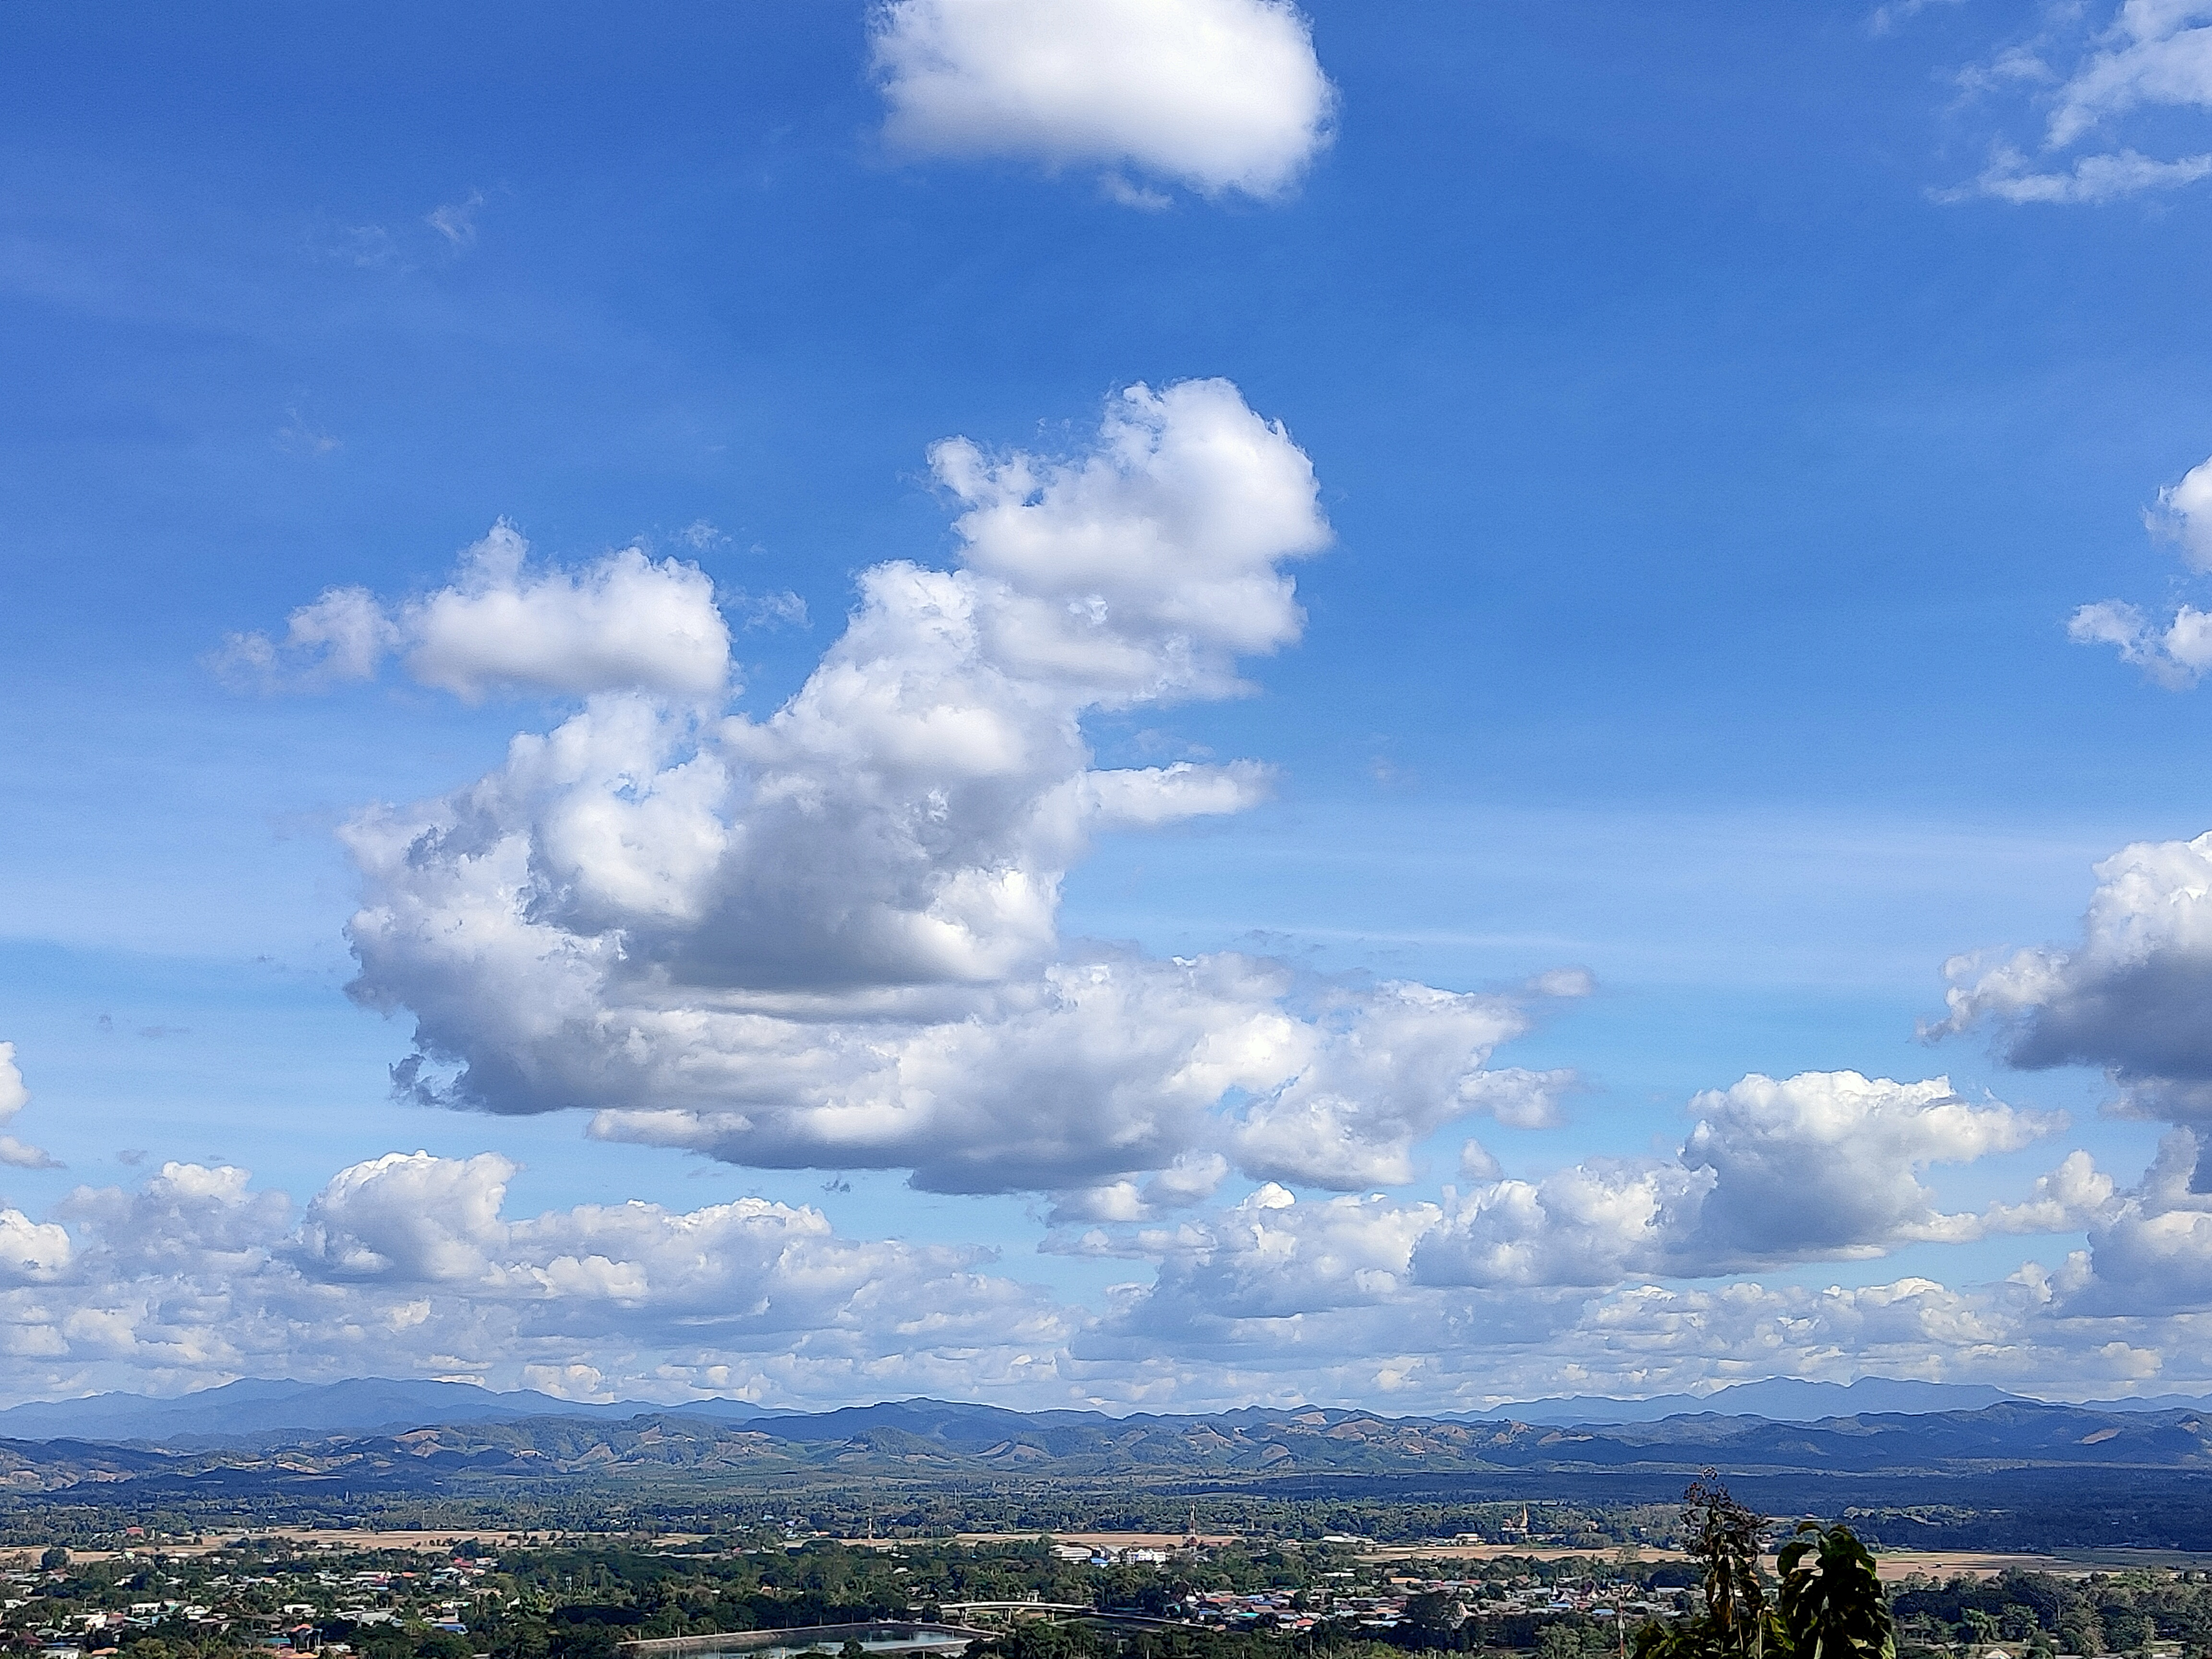
beautiful, mountain, sky, cloud, cumulus, daytime, blue, natural landscape, atmosphere, horizon, meteorological phenomenon, city, tree, landscape, photography, skyline